Thorvald Aadahl

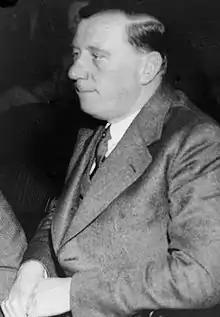
Aadahl,

Thorvald Aadahl (23 July 1882 – 26 March 1962) was a Norwegian newspaper editor, novelist, and playwright.